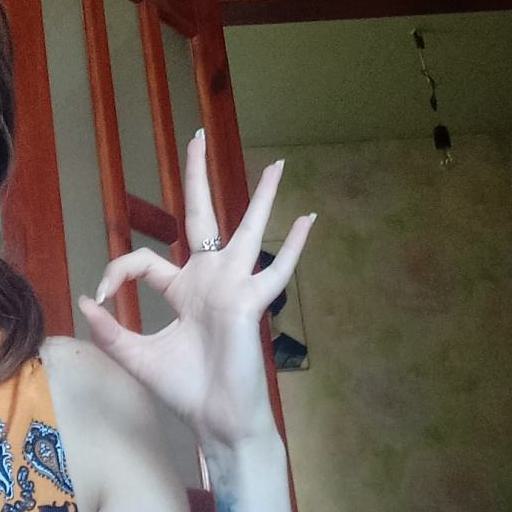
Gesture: ok